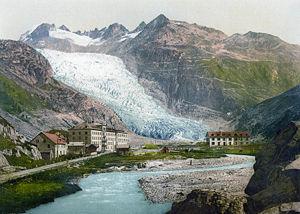
Le glacier du Rhône se trouve à l'extrémité nord-est du canton du Valais en Suisse. Il donne naissance au Rhône, en amont de Gletsch, qui s'écoule ensuite dans la vallée de Conches.